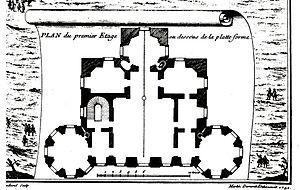
Premier étage de l'Observatoire de Paris.
Jean Picard, dit l'abbé Picard, né le 21 juillet 1620 à La Flèche et mort le 12 octobre 1682 à Paris, est un géodésien et un astronome français.